Lake Innes House Ruins

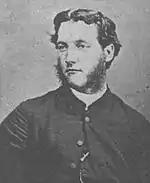
Gustavus Innes, who inherited the house after the death of Major Innes. He rented the house to several people.

After Archibald Innes died in 1857 his son Gustavus Innes inherited the property. He became a clergyman and so did not live at the house. His mother Margaret and sister Eliza lived there for two years. His mother died in 1858 and his sister married in 1859. The first tenant was Dr. Frederick McKellar who lived there from 1860 until his death in 1863. He was followed by Thomas George Wilson who rented the house from 1863 until about 1867. He did some farming there but it was not a success and he moved to a property called Clifton at Port Macquarie.